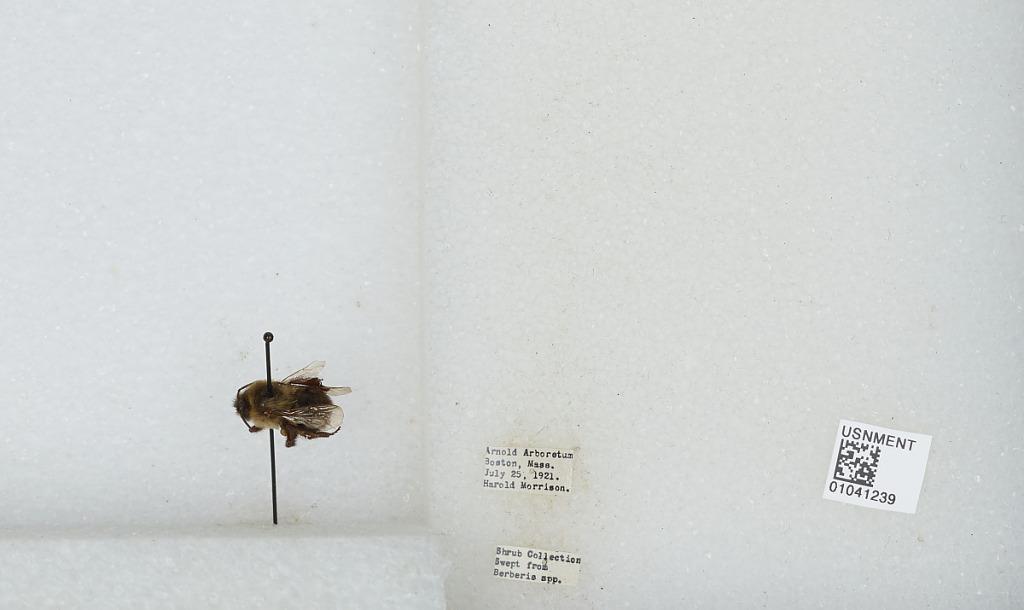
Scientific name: Bombus sp.
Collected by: H. Morrison
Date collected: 1921-7-25
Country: United States
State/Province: Massachusetts
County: Suffolk
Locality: Arnold Arboretum, Boston
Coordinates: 42.2978, -71.1228